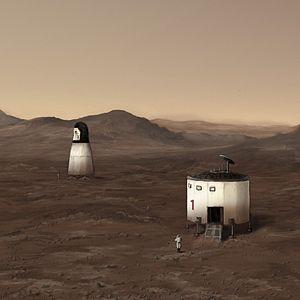
La réalisation d'une mission spatiale habitée vers Mars constitue un des objectifs à long terme fixés à l'astronautique depuis ses débuts. Initialement thème de science-fiction, il est devenu pour certains, à la suite du débarquement de l'homme sur la Lune en 1969, la prochaine étape de la conquête spatiale. Mais la réussite de ce projet demande des moyens financiers encore bien supérieurs à ceux du programme Apollo, lui-même lancé grâce à un concours de circonstances particulièrement favorable. Un vol habité vers Mars est également un défi technique et humain sans commune mesure avec une expédition lunaire : taille des vaisseaux, système de support de vie fonctionnant en circuit fermé sur de longues durées, fiabilité des équipements qui ne peuvent être réparés ou dont la redondance ne peut être systématiquement assurée, problèmes psychologiques d'un équipage confiné dans un espace restreint dans un contexte particulièrement stressant, problèmes physiologiques découlant de l'absence de gravité sur des périodes prolongées ainsi que l'effet des rayonnements sur l'organisme.